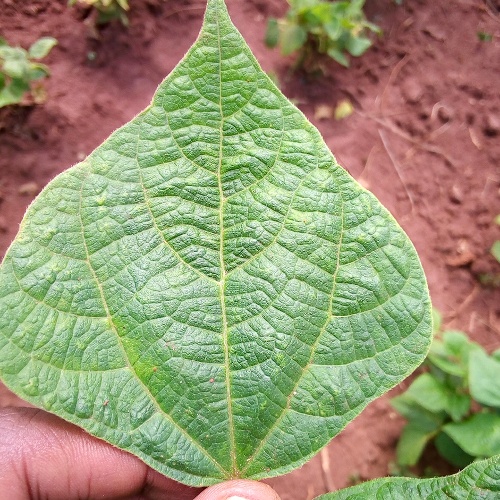
Leaf condition: healthy